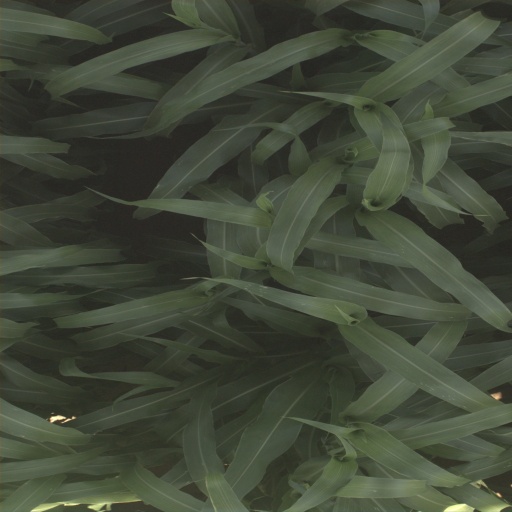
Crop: sorghum